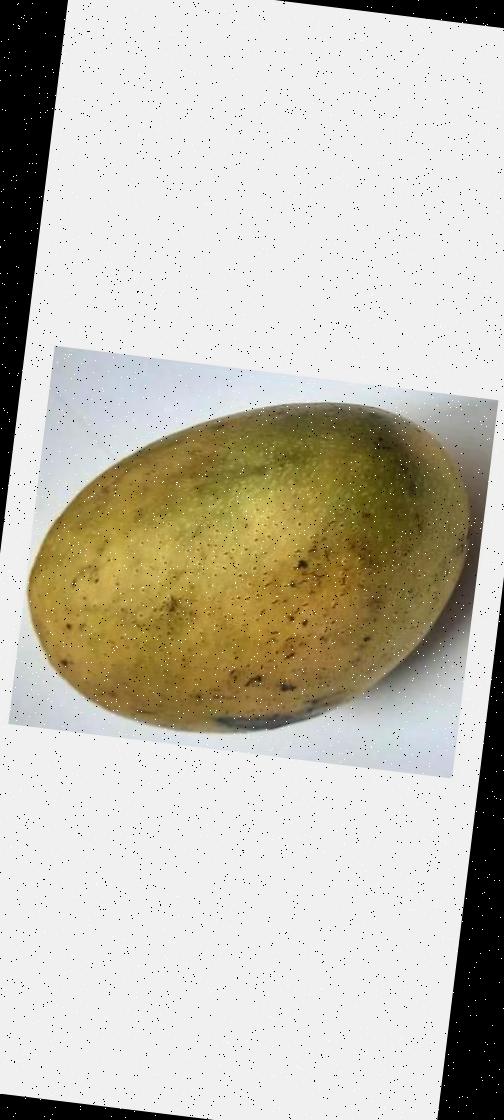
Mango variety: Ashshina Classic